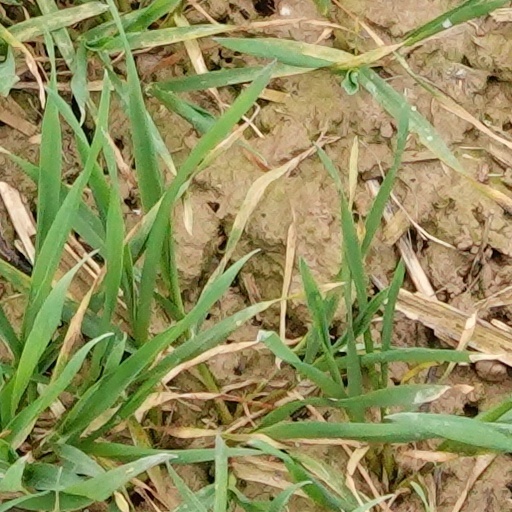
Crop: wheat